Shrewsbury Prison

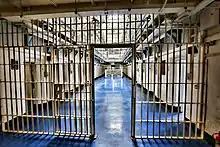
The View from Healthcare inside Shrewsbury Prison

Before closure, Shrewsbury was a Category B/C prison accepting adult males from the local courts in its catchment area. Accommodation at the prison consisted of double occupancy cells in mostly Victorian buildings. The prison offered education and workshops to inmates. A Listener Scheme was also available to prisoners at risk of suicide or self-harm.